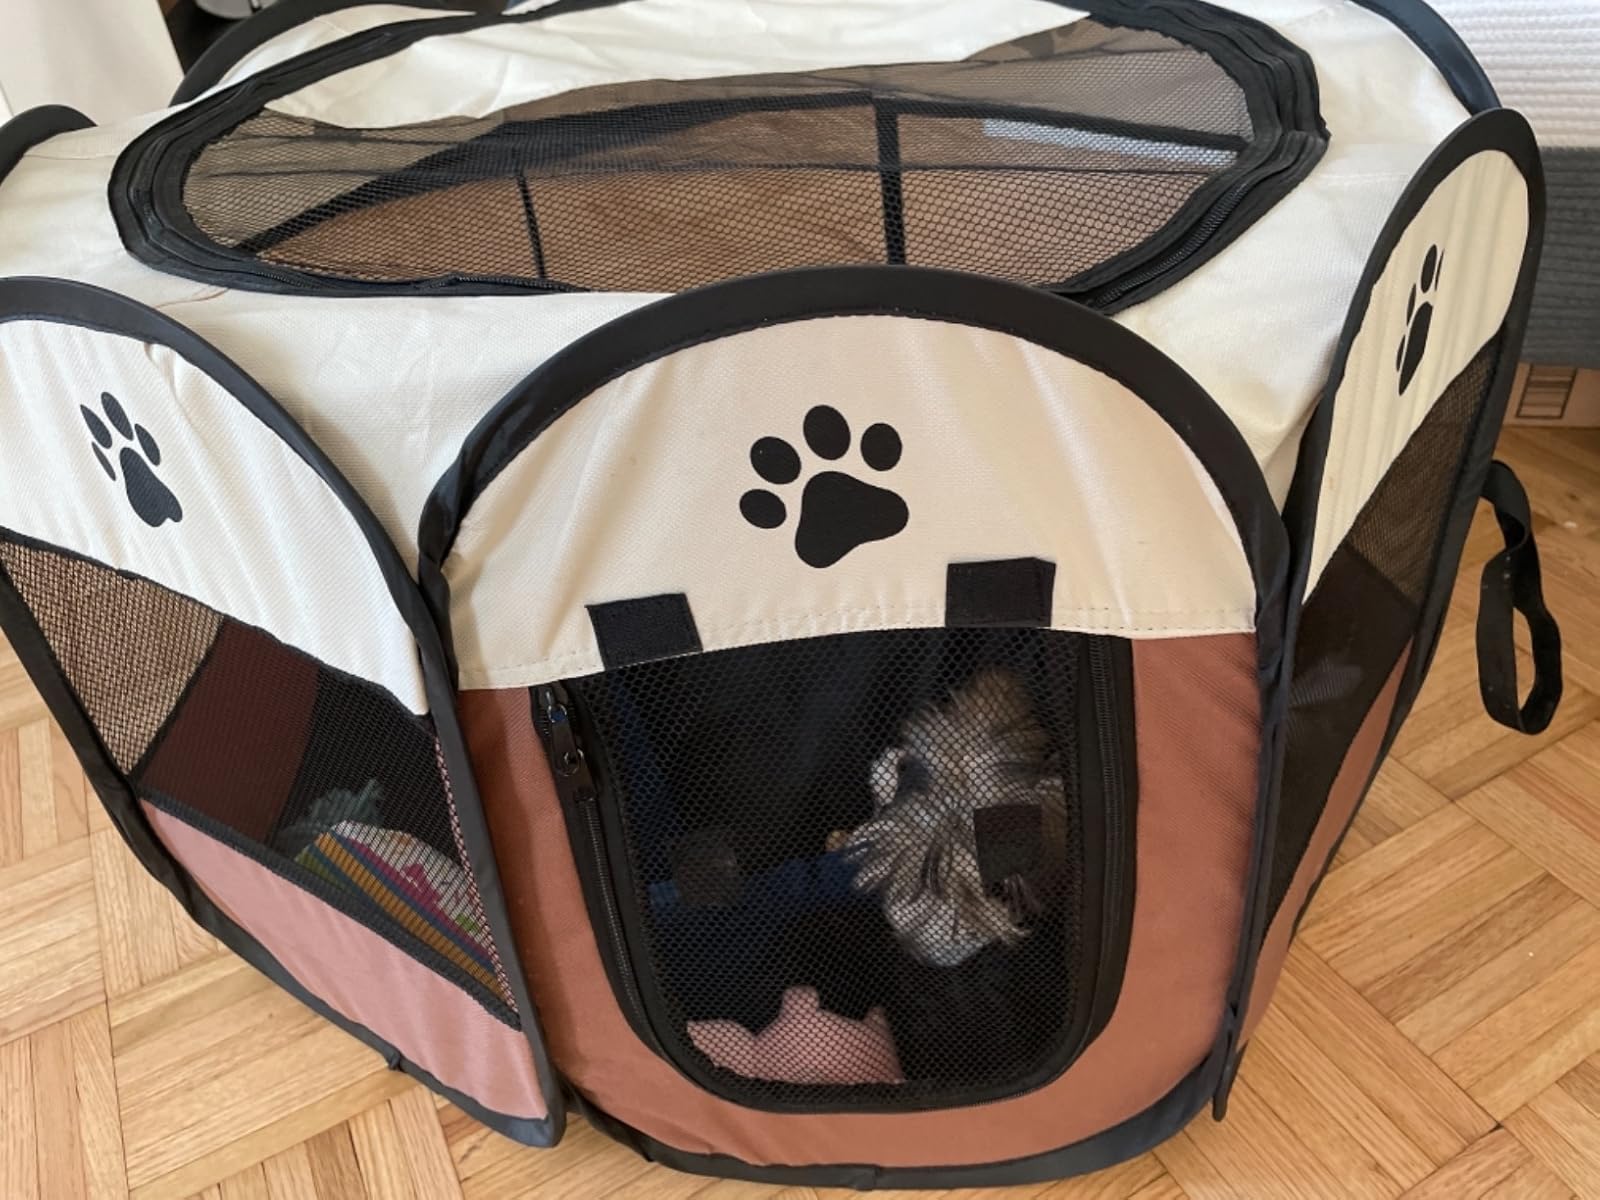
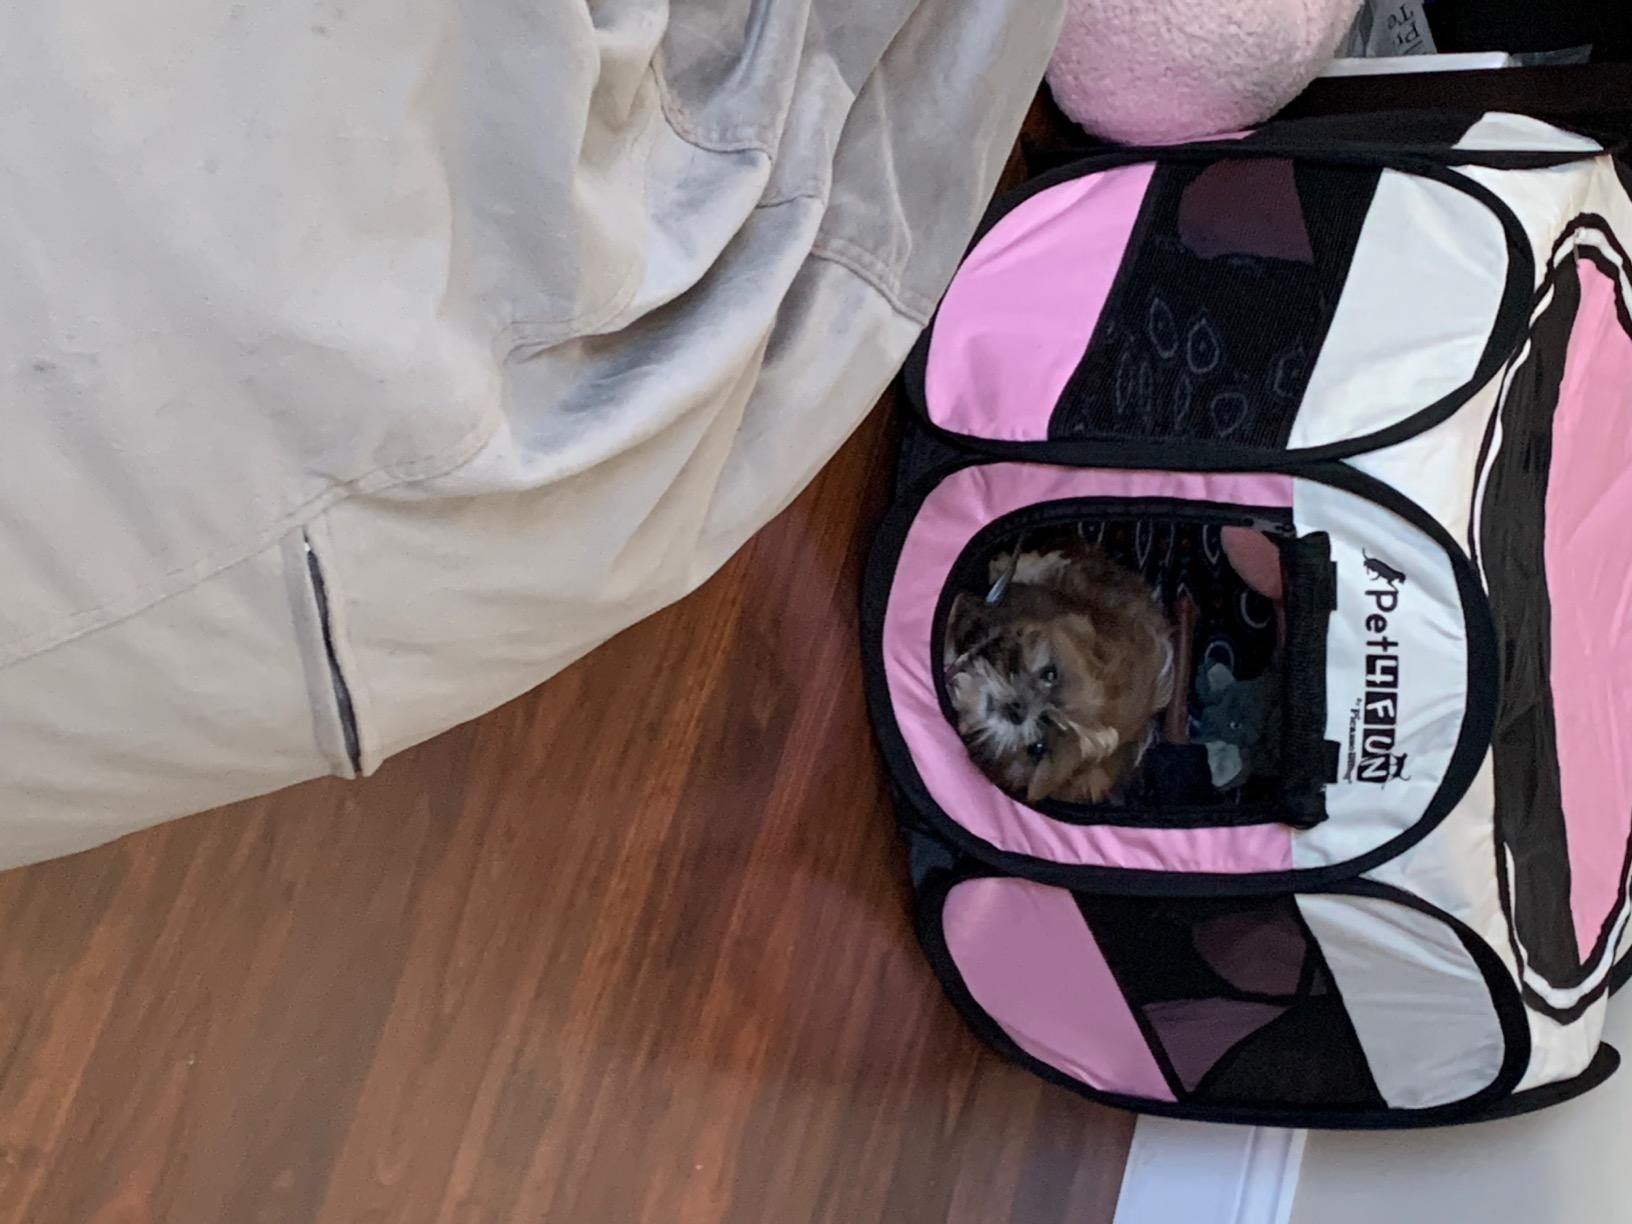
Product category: items_kennel
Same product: no